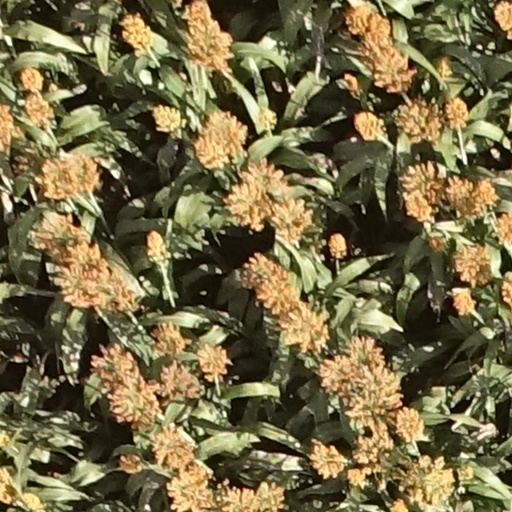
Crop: sorghum